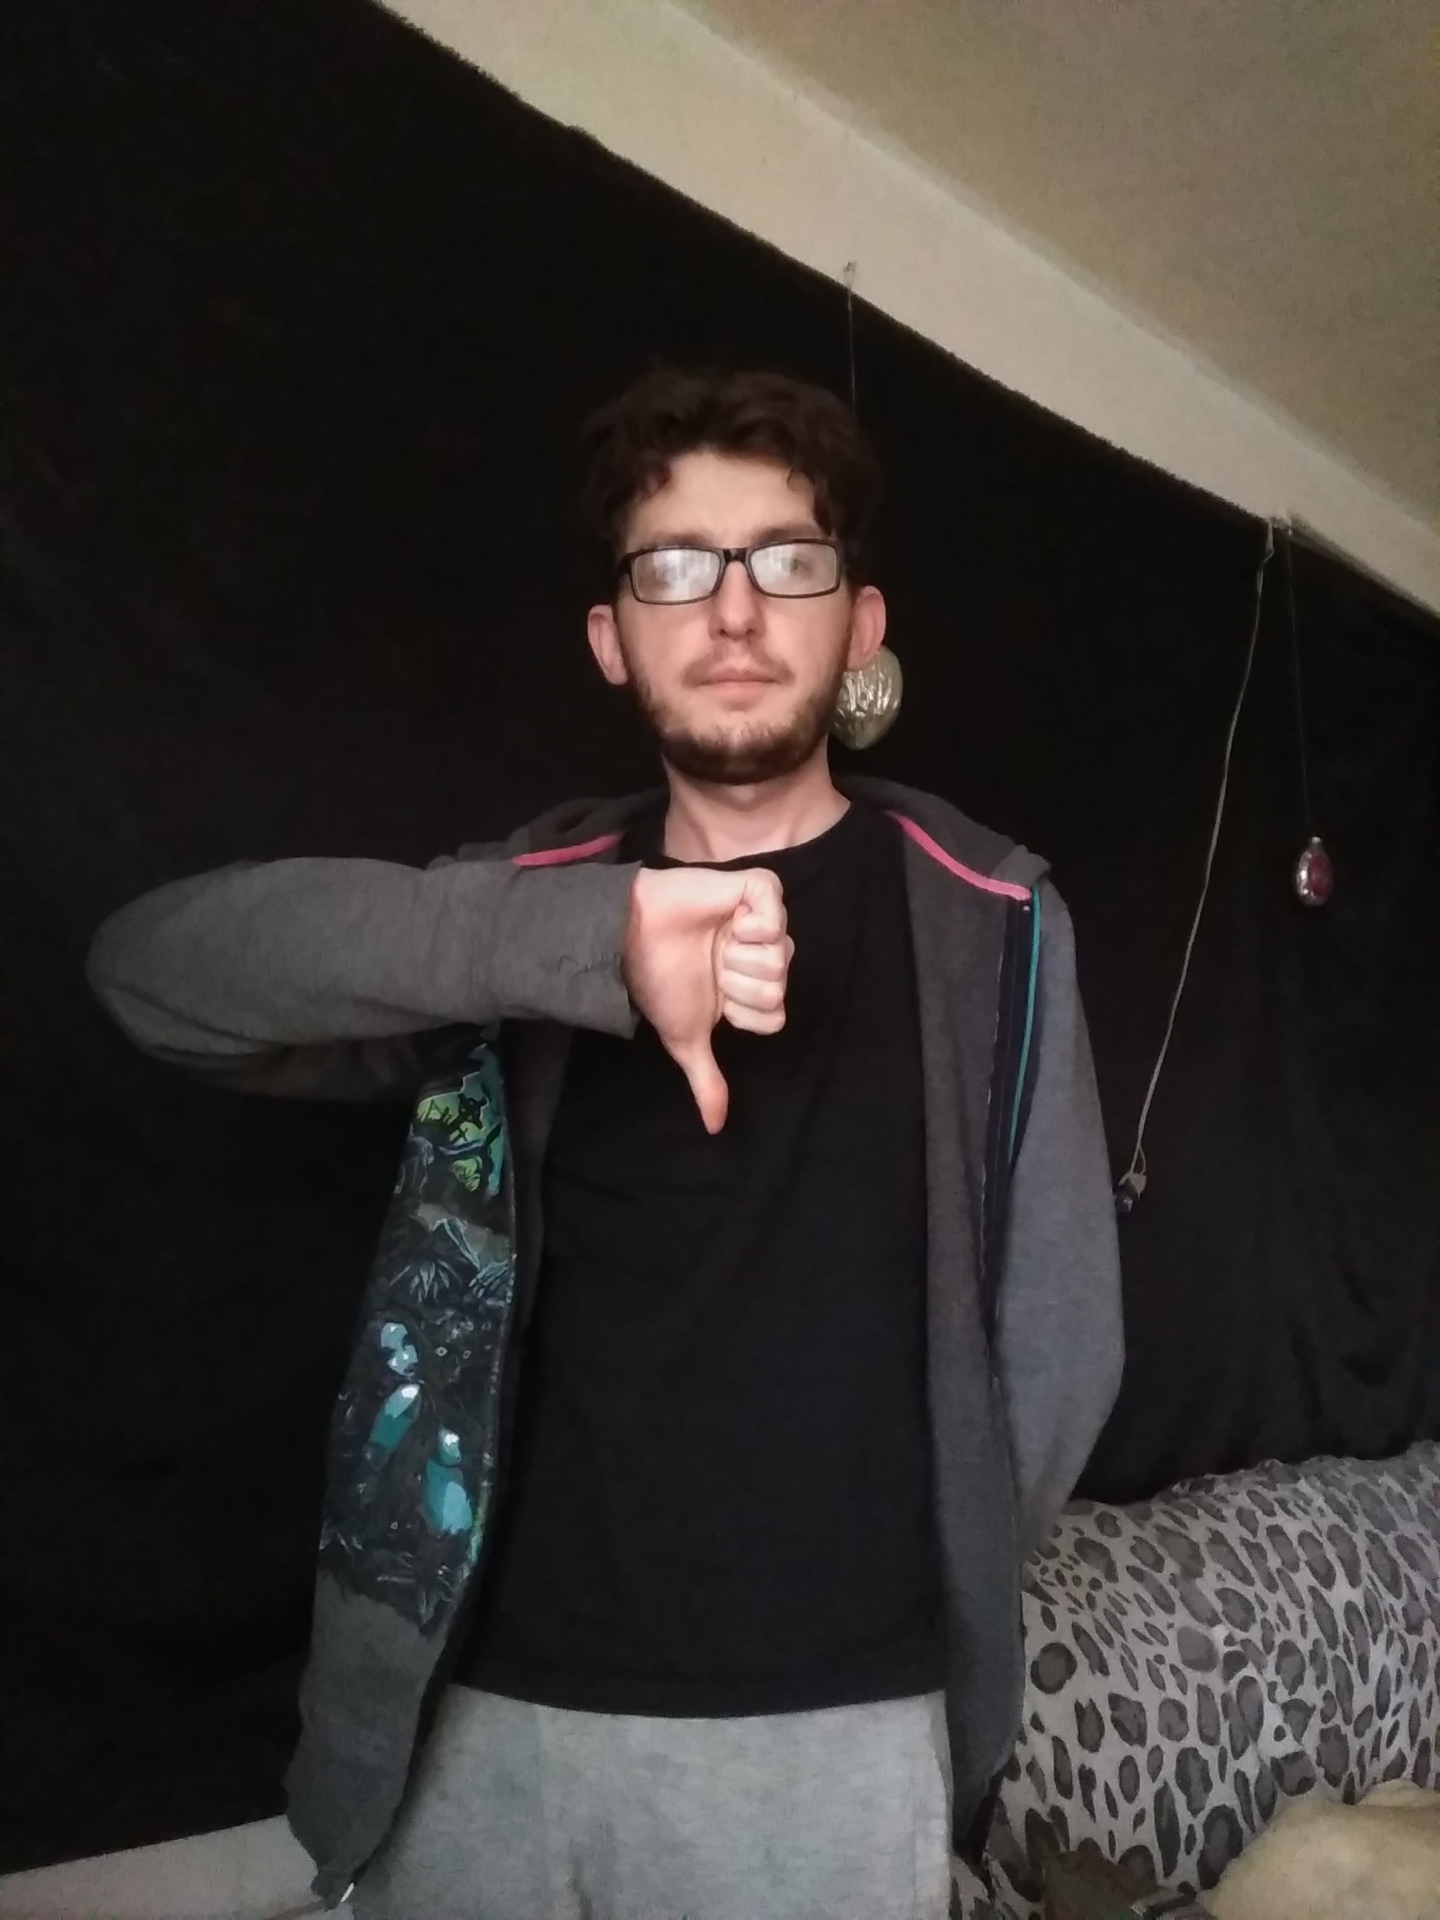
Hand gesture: dislike